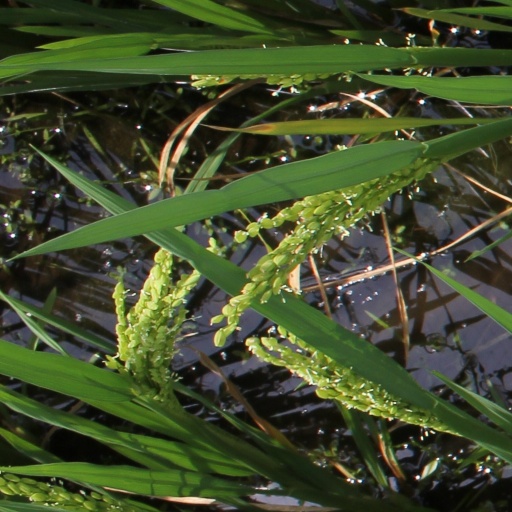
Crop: rice